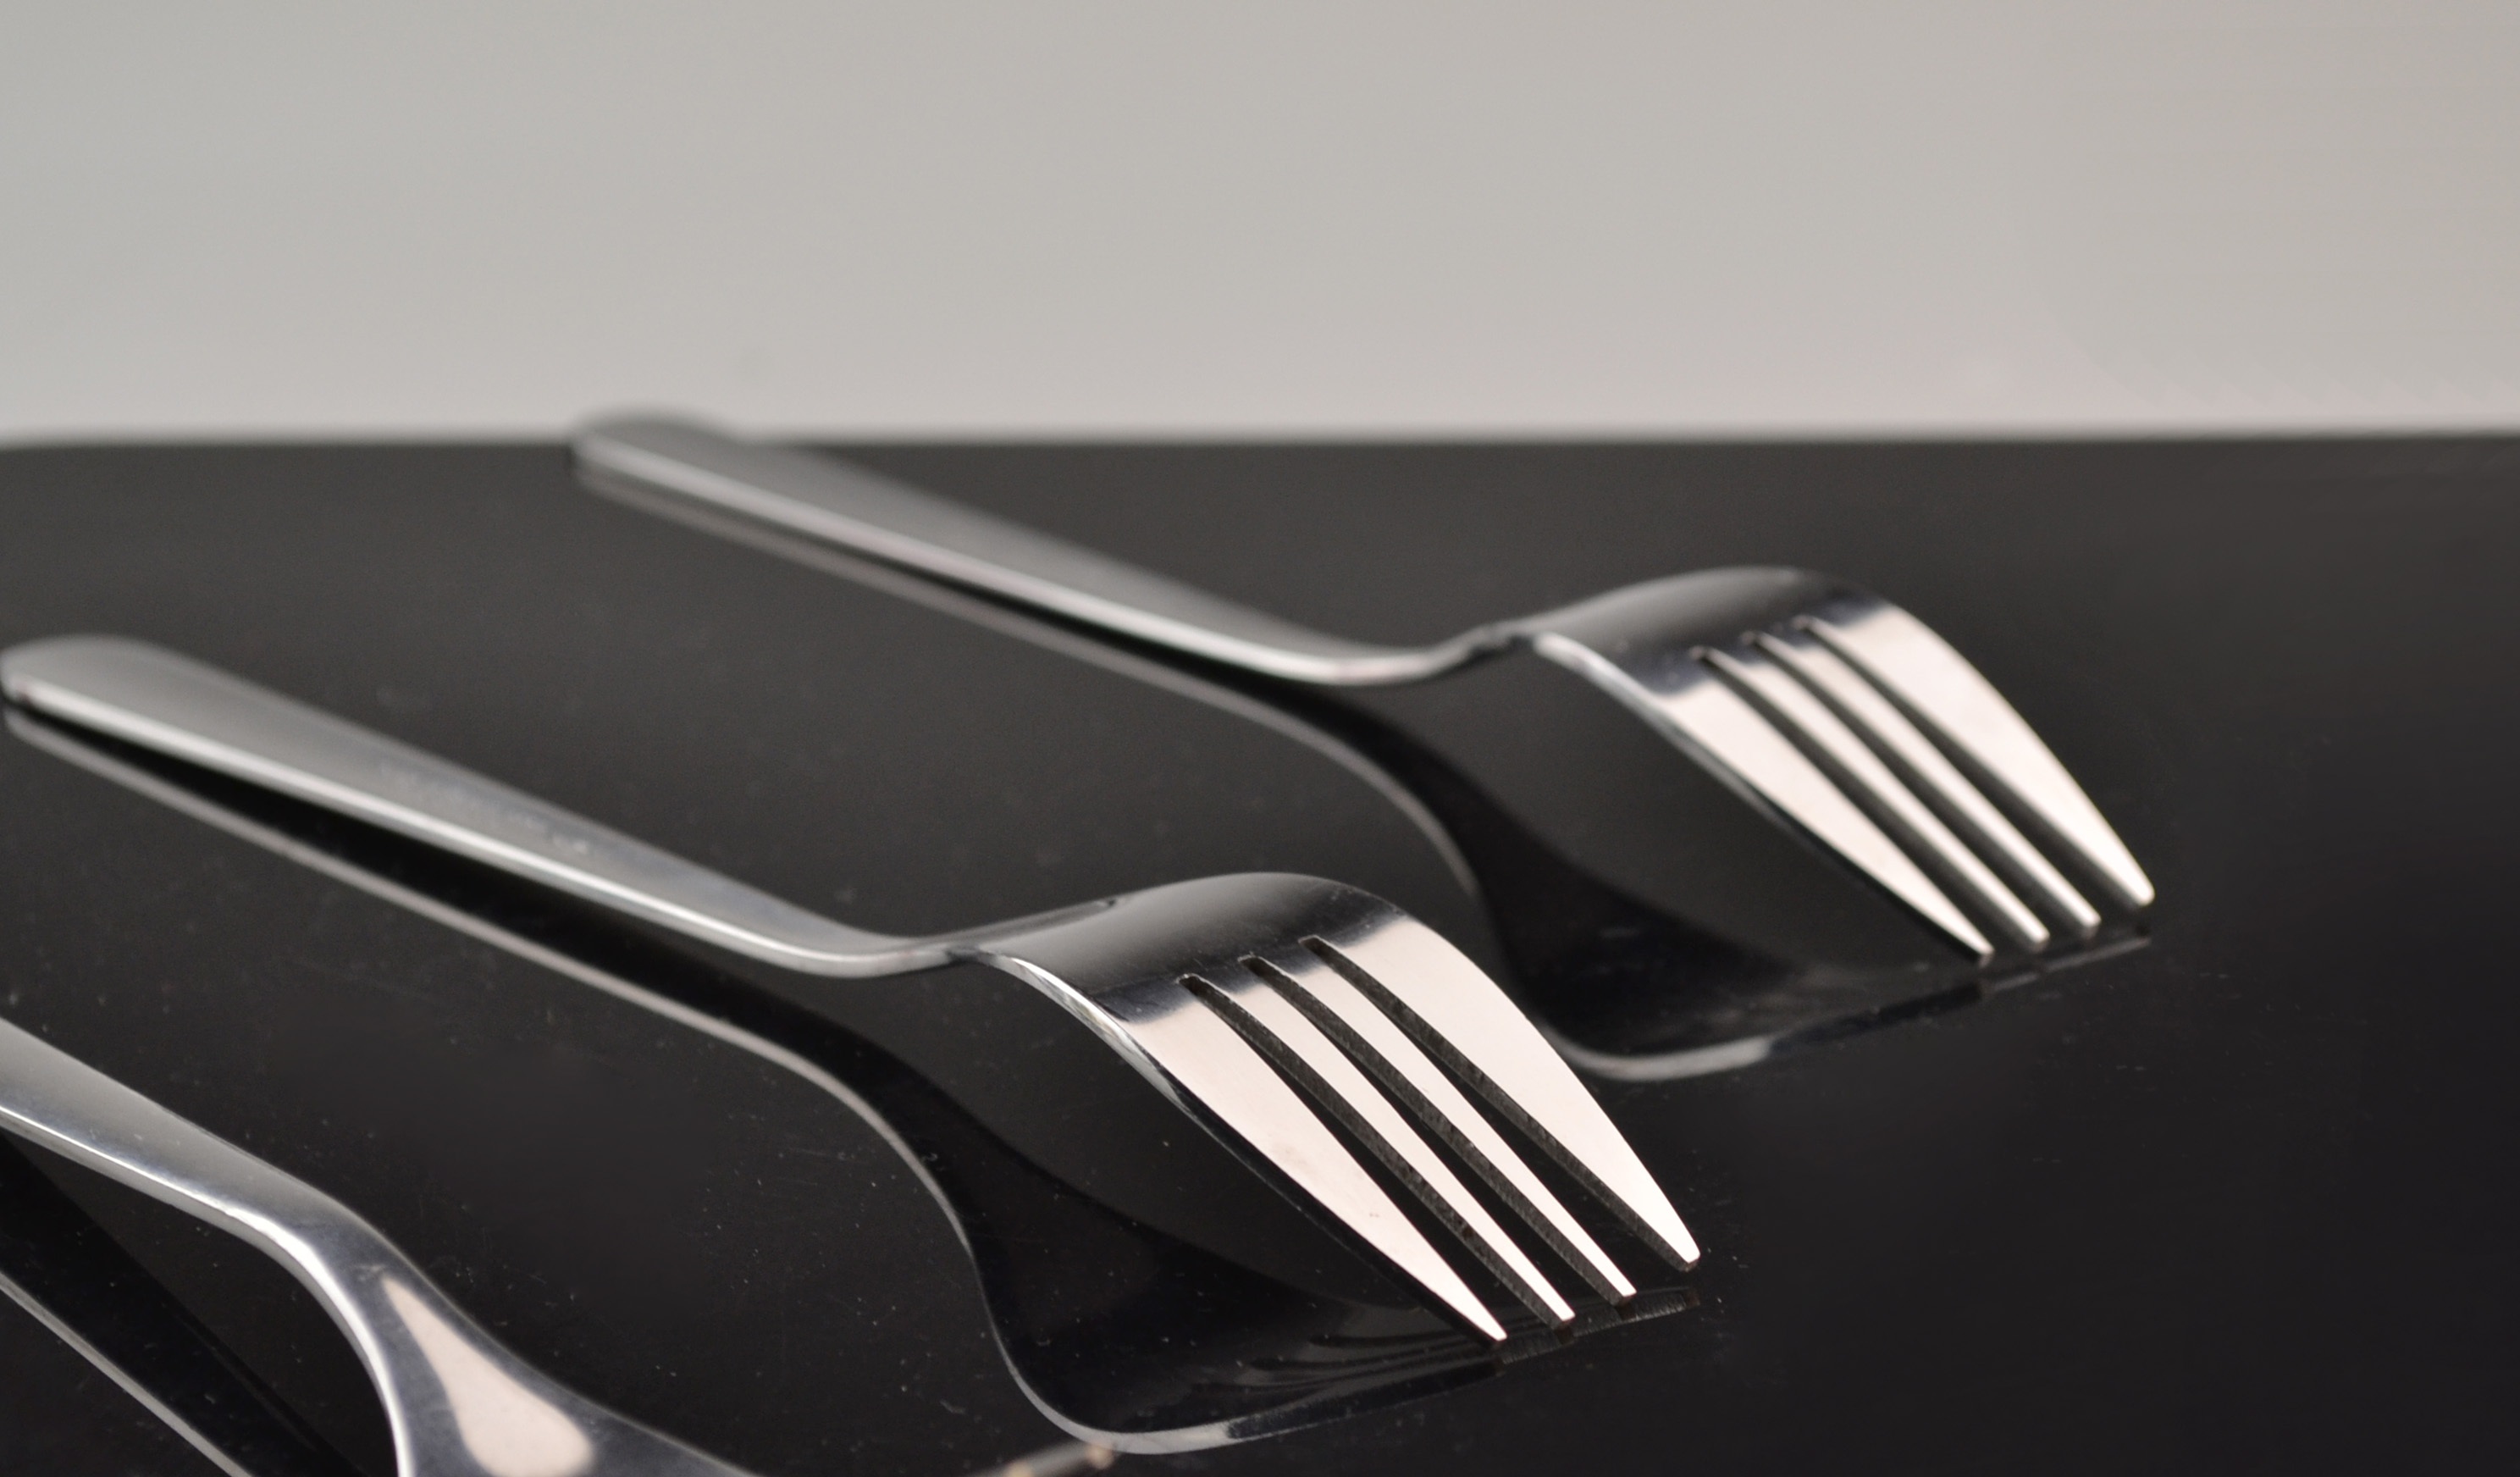
fork, cutlery, tableware, automotive exterior, cutting tool